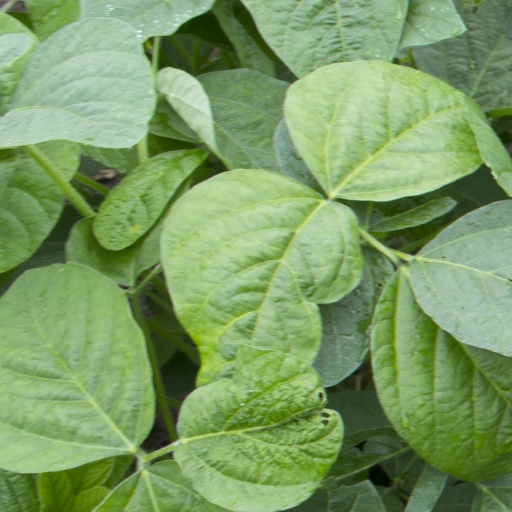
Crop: soybean